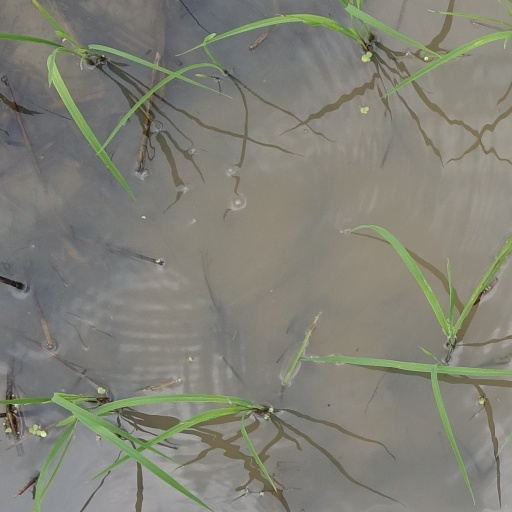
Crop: rice